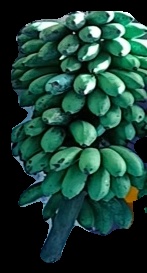
Variety: rasbale
Grade: grade2